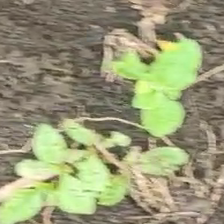
Weed species: Choti_dudhi_(Euphorbia_hirta)